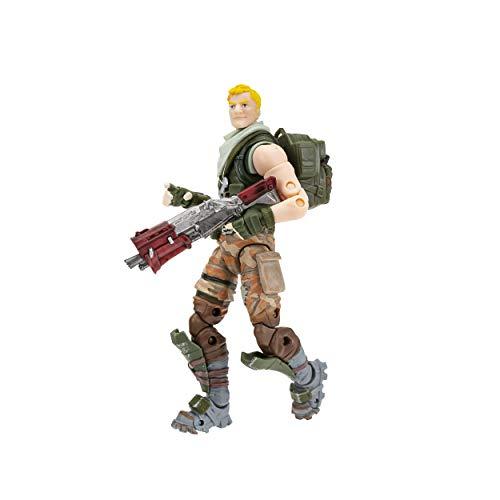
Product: Fortnite 6" Legendary Series Figure, Jonesy
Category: Toys & Games | Toy Figures & Playsets | Action Figures
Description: The Jonesy 6-inch action figure features an interchangeable face, 36+ points of articulation and highly detailed decoration inspired by one of the most popular outfits from Epic Games' Fortnite.
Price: $14.31
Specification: ProductDimensions:2x3x6inches|ItemWeight:10.9ounces|ShippingWeight:8.8ounces(Viewshippingratesandpolicies)|ASIN:B07PNJYD9X|Itemmodelnumber:FNT0133|Manufacturerrecommendedage:8yearsandup